Helene Minkin

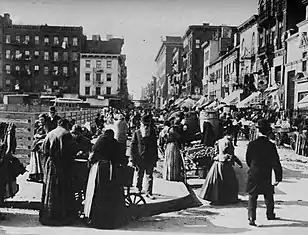
Norfolk and Hester Street, Lower East Side, New York, 1898

The 19th century was a time of political and social turmoil, which provided further incentives for immigration to the U.S., with the promise of religious and political freedom. New York City became the central hub for immigrants from Europe, and consequently, the city experienced an explosion of radical political movement. Historian Tom Goyens argues that the Lower East Side of Manhattan, the home of Minkin for the extent of her political career, is one of the most significant locations in radical political history. At the turn of the century, the anarchist movement in the states was dominated by German immigrants, with a growing influx of Jewish members. Many of these increasingly popular ideologies - such as anarchism, communism, and democratic socialism - arose from and influenced socialist and Marxist schools of thought, building off of the same enlightenment ideals of autonomy and political idealism that lead to the French and American revolutions. However, anarchism was viewed extremely negatively by the larger public, and was viewed as contradictory to American values - making it a risky ideological choice. Though particular stances and tactics varied, the anarchist ideologies that spread during this time, including those of Minkin, all held a core principle that rejected any form of coercive authority - particularly that of the state. Historian Paul Buhle argued that if anarchists hadn't contributed to the beginnings of the labor movement, worker rights gains within the country could have been delayed for another generation.